Antineoplastic resistance

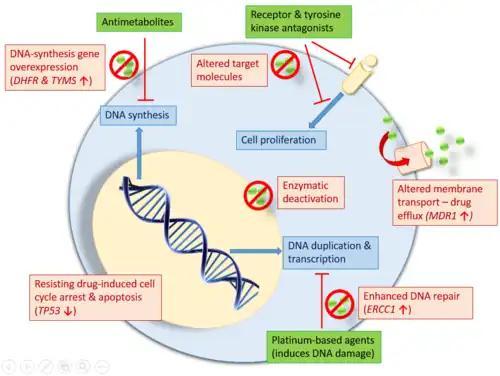
An overview of antineoplastic resistance mechanisms, and examples of the major genes involved. Blue boxes indicate cancer cell proliferation mechanisms; green boxes indicate therapeutic interventions; red boxes indicate resistance mechanisms.

Many classes of antineoplastic drugs act on intracellular components and pathways, like DNA, nuclear components, meaning that they need to enter the cancer cells. The p-glycoprotein (P-gp), or the multiple drug resistance protein, is a phosphorylated and glycosylated membrane transporter that can shuttle drugs out of the cell, thereby decreasing or ablating drug efficacy. This transporter protein is encoded by the "MDR1" gene and is also called the ATP-binding cassette (ABC) protein. MDR1 has promiscuous substrate specificity, allowing it to transport many structurally diverse compounds across the cell membrane, mainly hydrophobic compounds. Studies have found that the MDR1 gene can be activated and overexpressed in response to pharmaceutical drugs, thus forming the basis for resistance to many drugs.